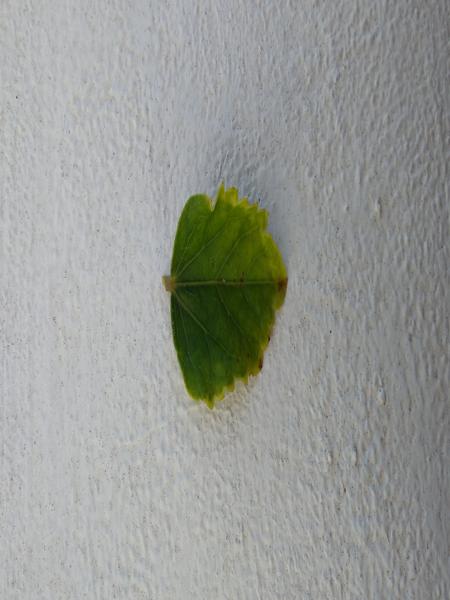
Plant: Hibiscus